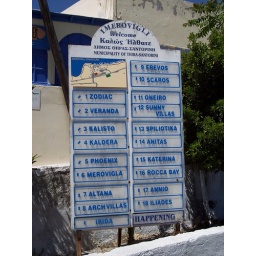
A road sign in Santorini, Greece